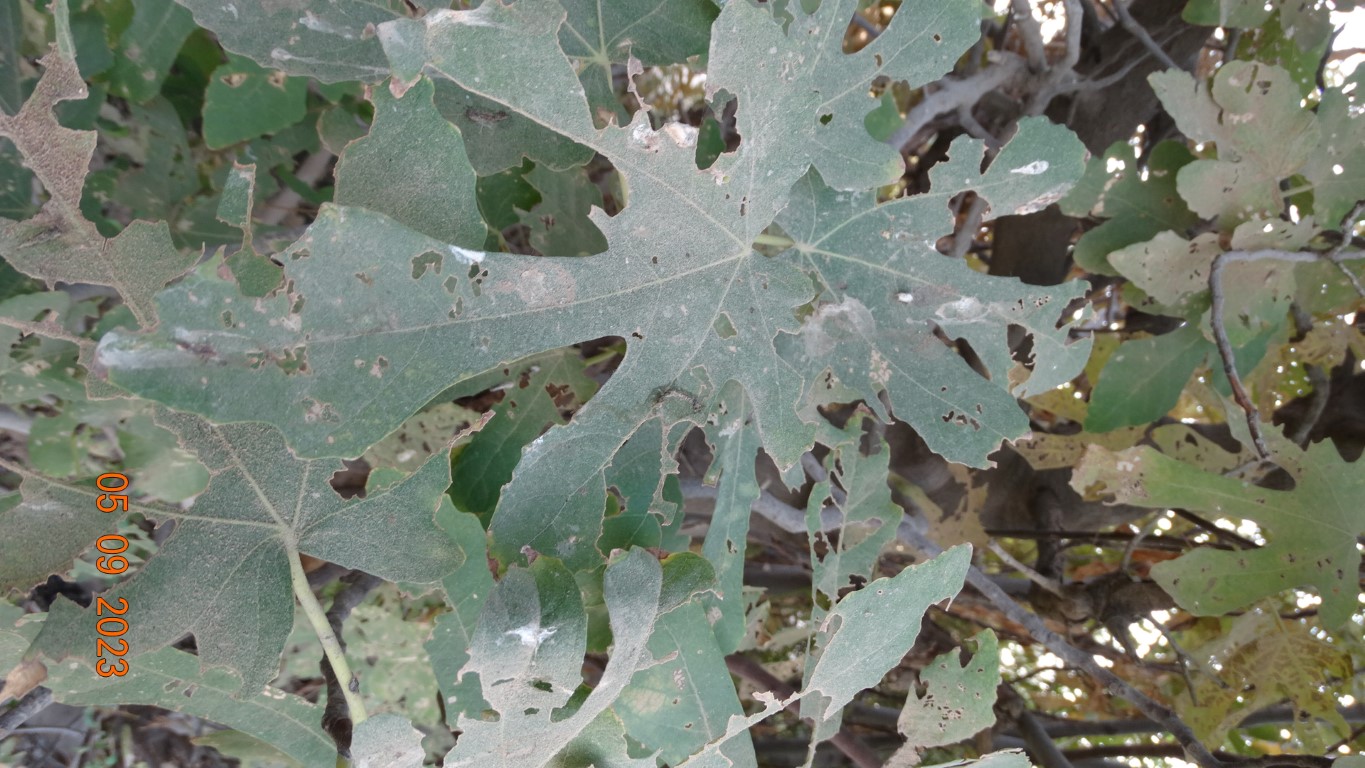
Label: infected